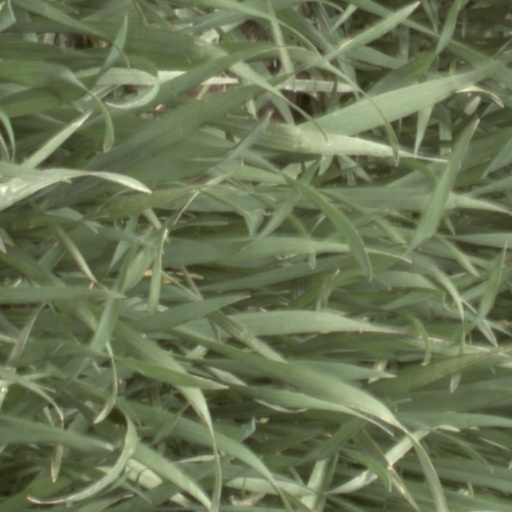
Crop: wheat